SuperBrawl V

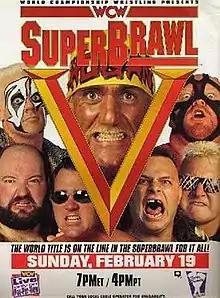
Promotional poster featuring various WCW wrestlers.

SuperBrawl V was the fifth SuperBrawl professional wrestling pay-per-view (PPV) event produced by World Championship Wrestling (WCW). The event took place on February 19, 1995 from the Baltimore Arena in Baltimore, Maryland.